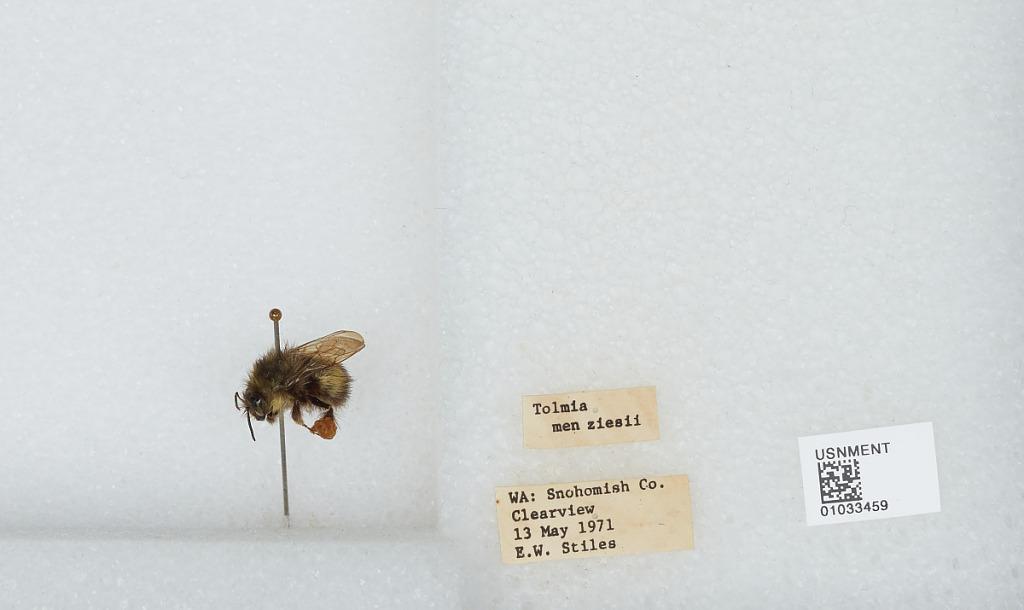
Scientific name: Bombus (Pyrobombus) sitkensis Nylander
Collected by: E. Stiles
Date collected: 1971-5-13
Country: United States
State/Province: Washington
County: Snohomish
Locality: Clearview
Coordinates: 47.8292, -122.145